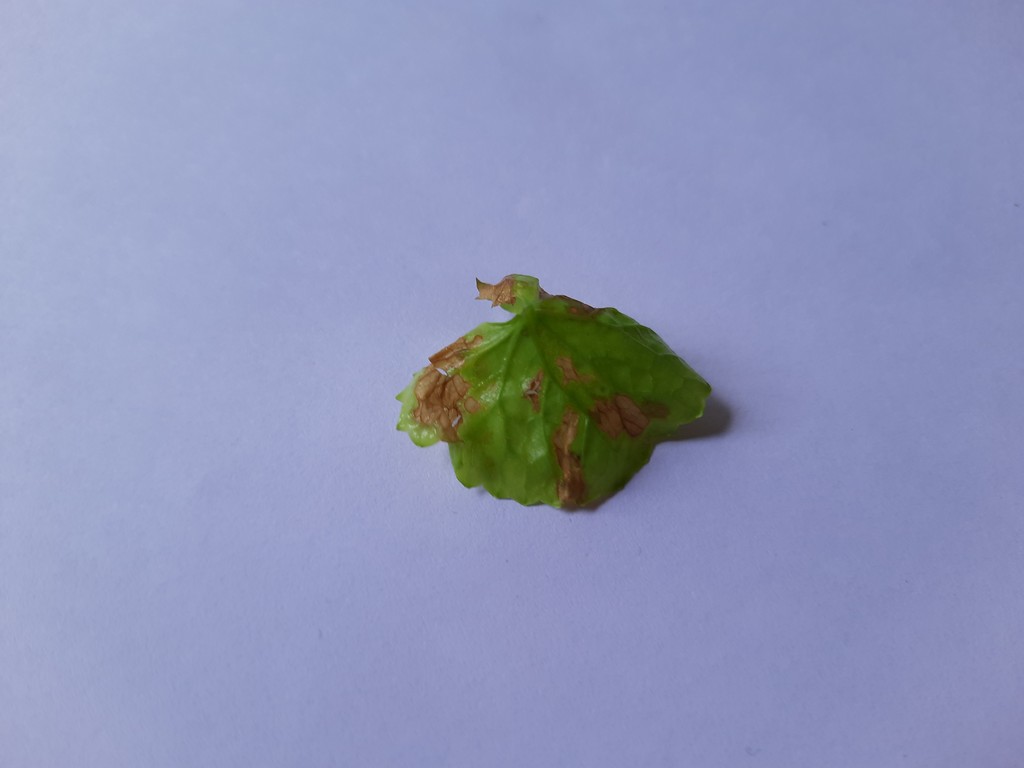
Label: Unhealthy